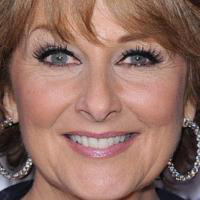
Age group: age 66-80